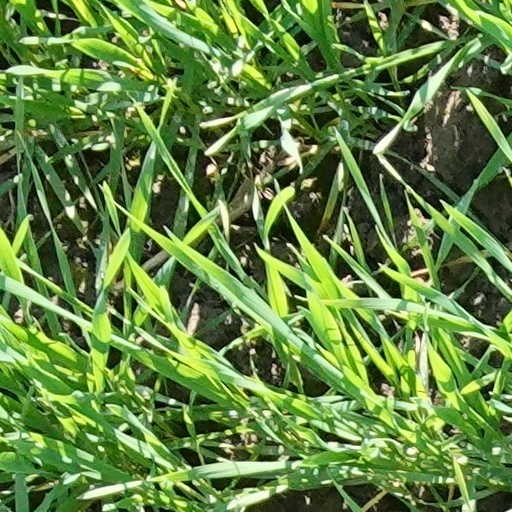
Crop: wheat